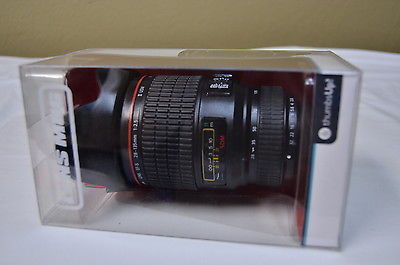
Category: mug